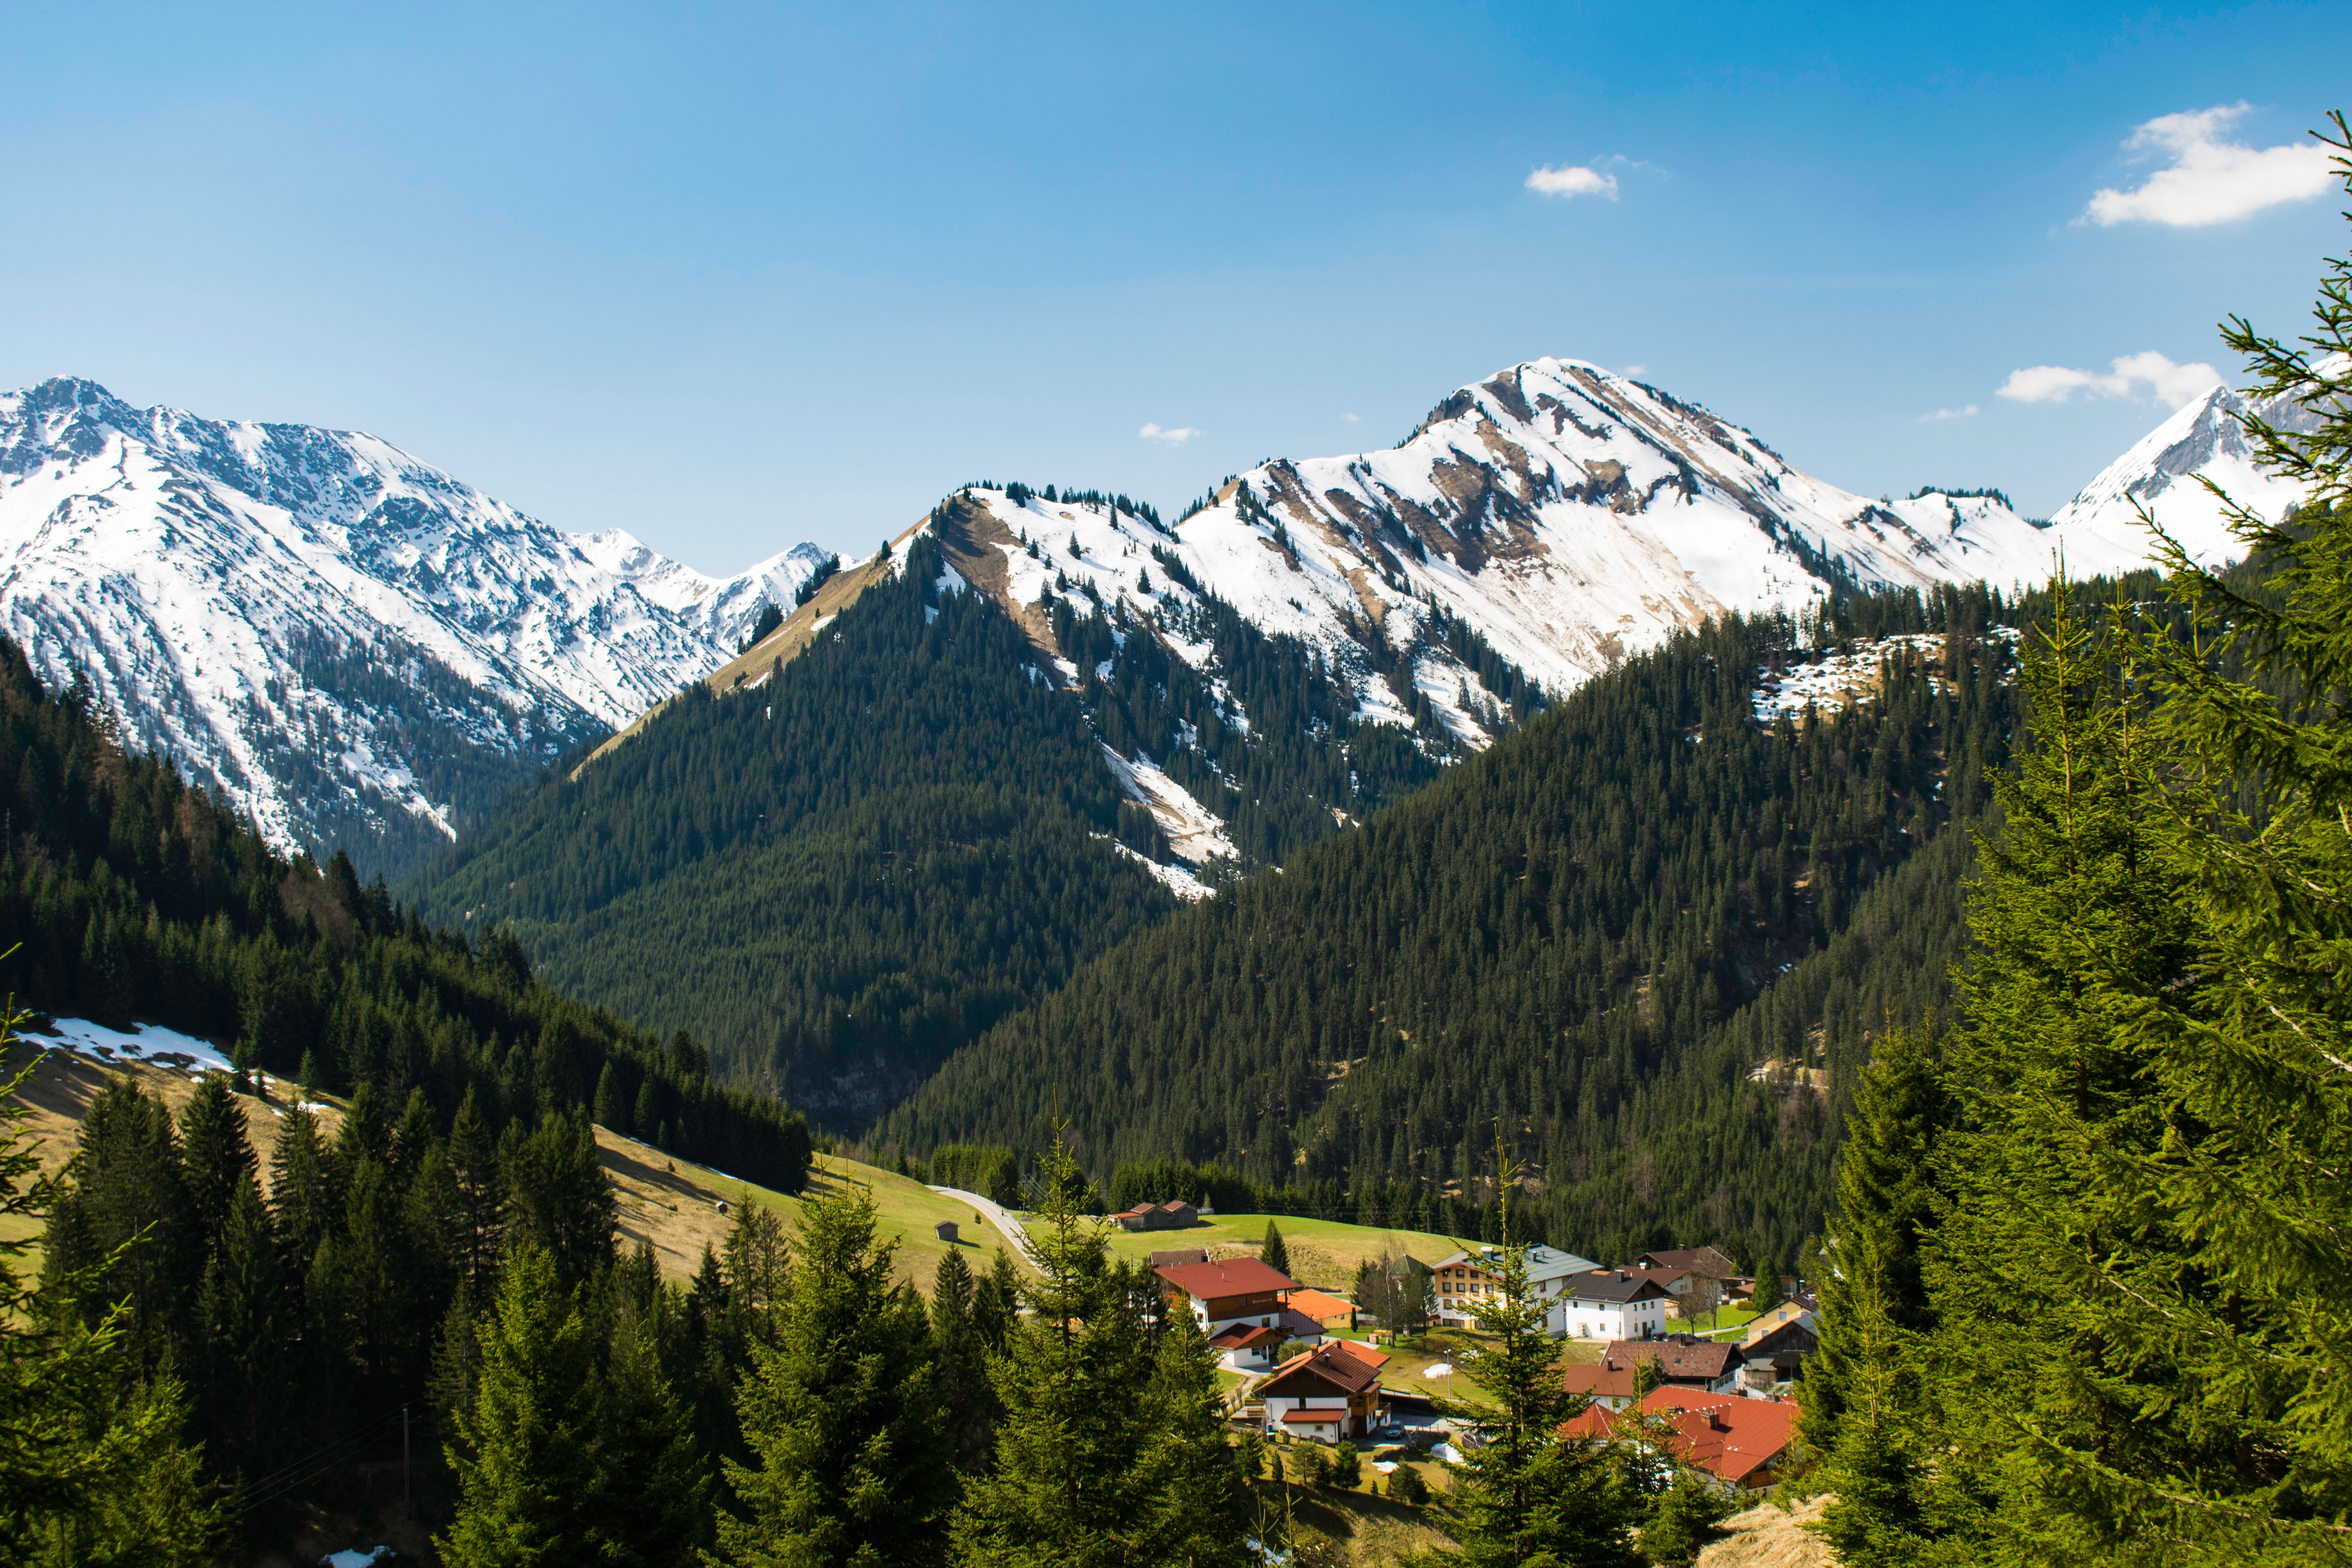
mountainous landforms, mountain, mountain range, nature, wilderness, natural landscape, hill station, highland, sky, alps, ridge, valley, tree, mount scenery, hill, massif, biome, national park, forest, cloud, landscape, tourism, summit, fell, terrain, plant, mountain village, meadow, pine family, snow